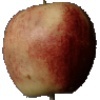
Label: red_apple